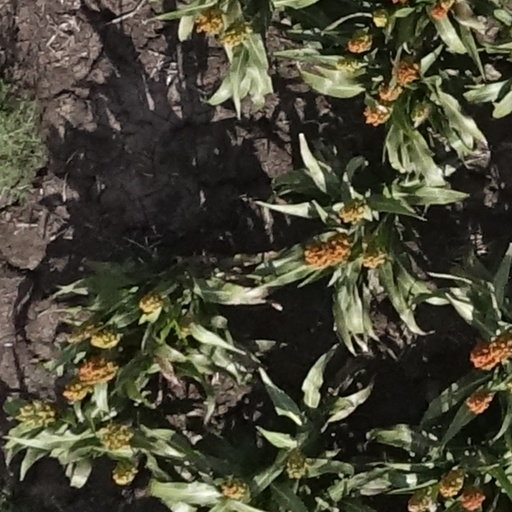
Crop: sorghum